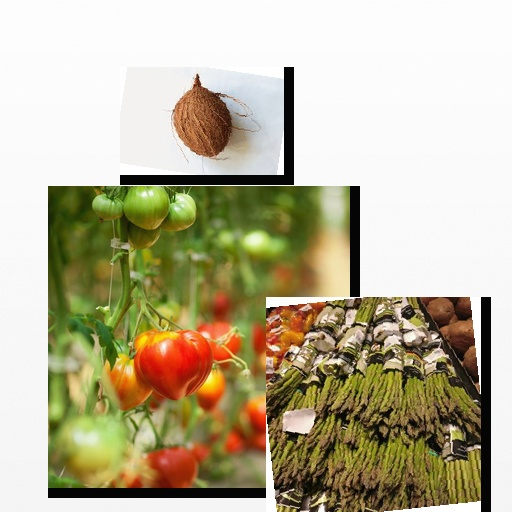
Food items: coconut, asparagus, tomato